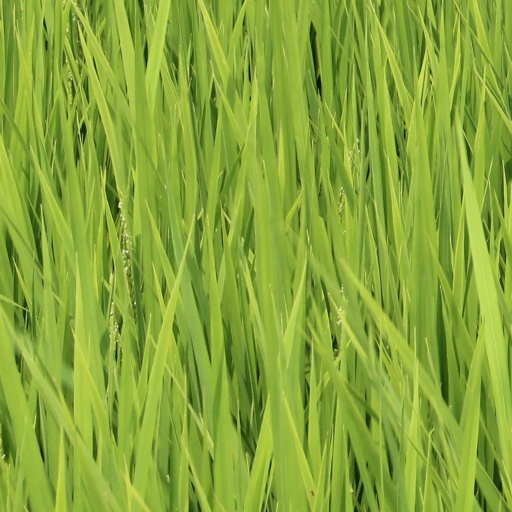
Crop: rice